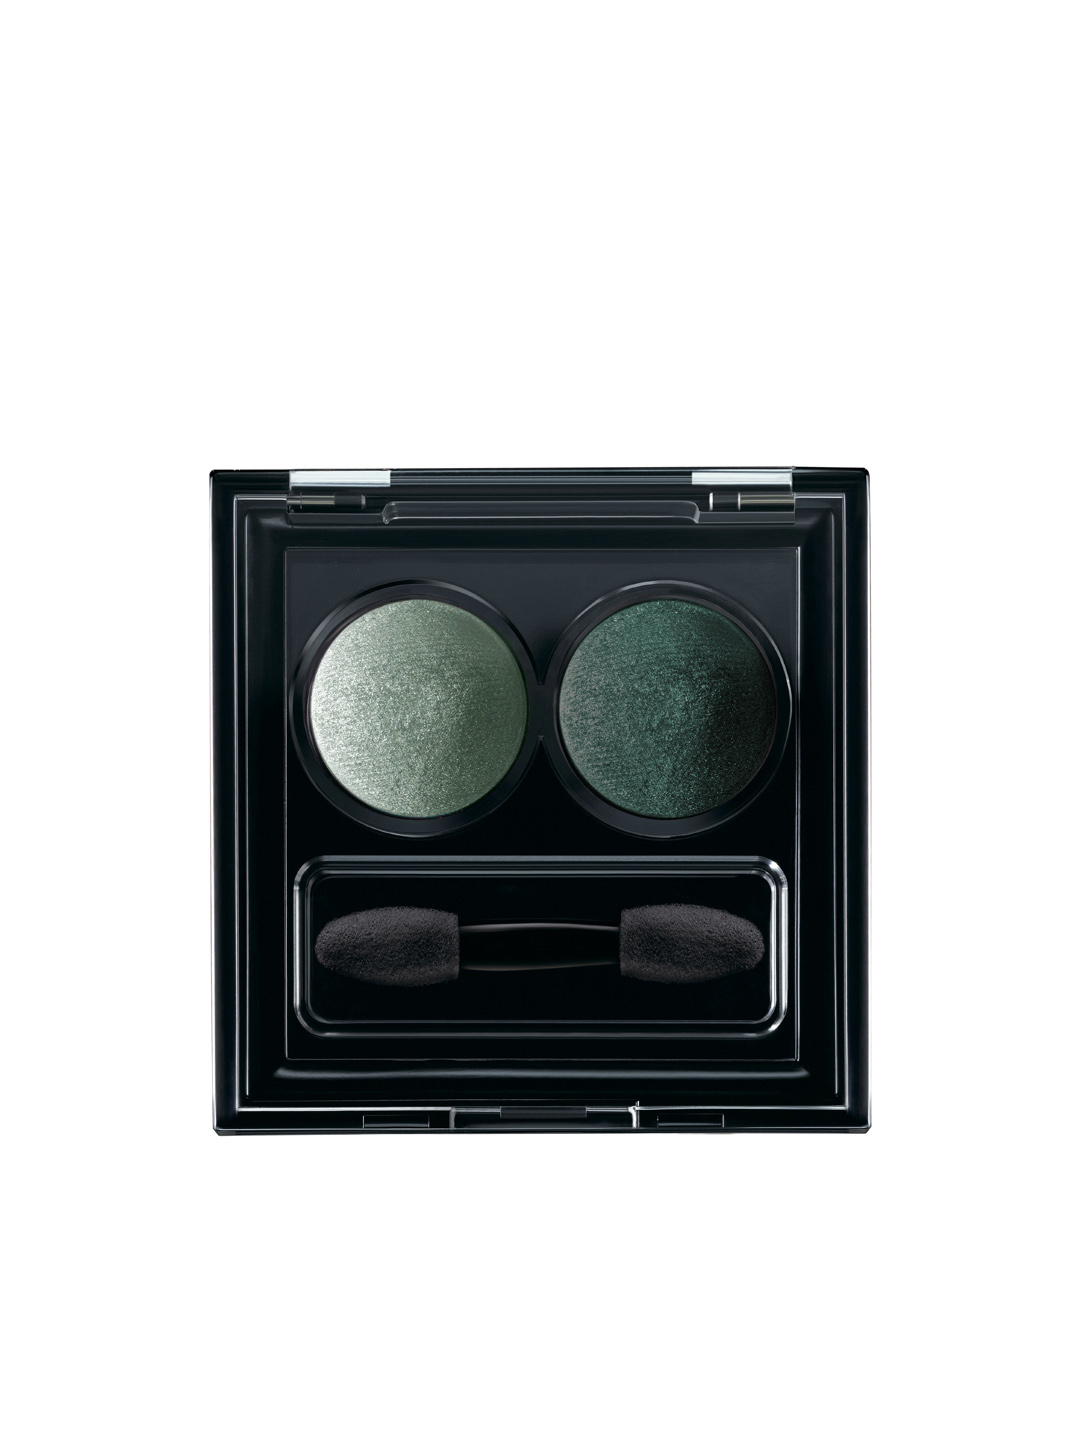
Lakme Absolute Eye Chromatic Day Queen Baked Eye Shadow
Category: Personal Care / Makeup / Eyeshadow
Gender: Women
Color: Green
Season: Spring 2017
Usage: Casual